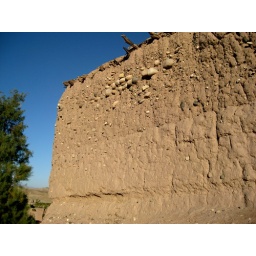
River rock in a mud-brick wall